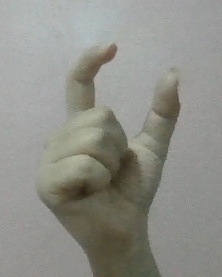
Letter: nun